Universidad Santa María (Venezuela)

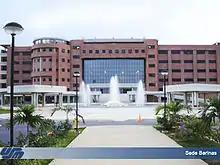
Headquarters Barinas

This core began operations in 2004 and emerged as an academic option to capture a large student population eager to train in social sciences, scientific and administrative area.